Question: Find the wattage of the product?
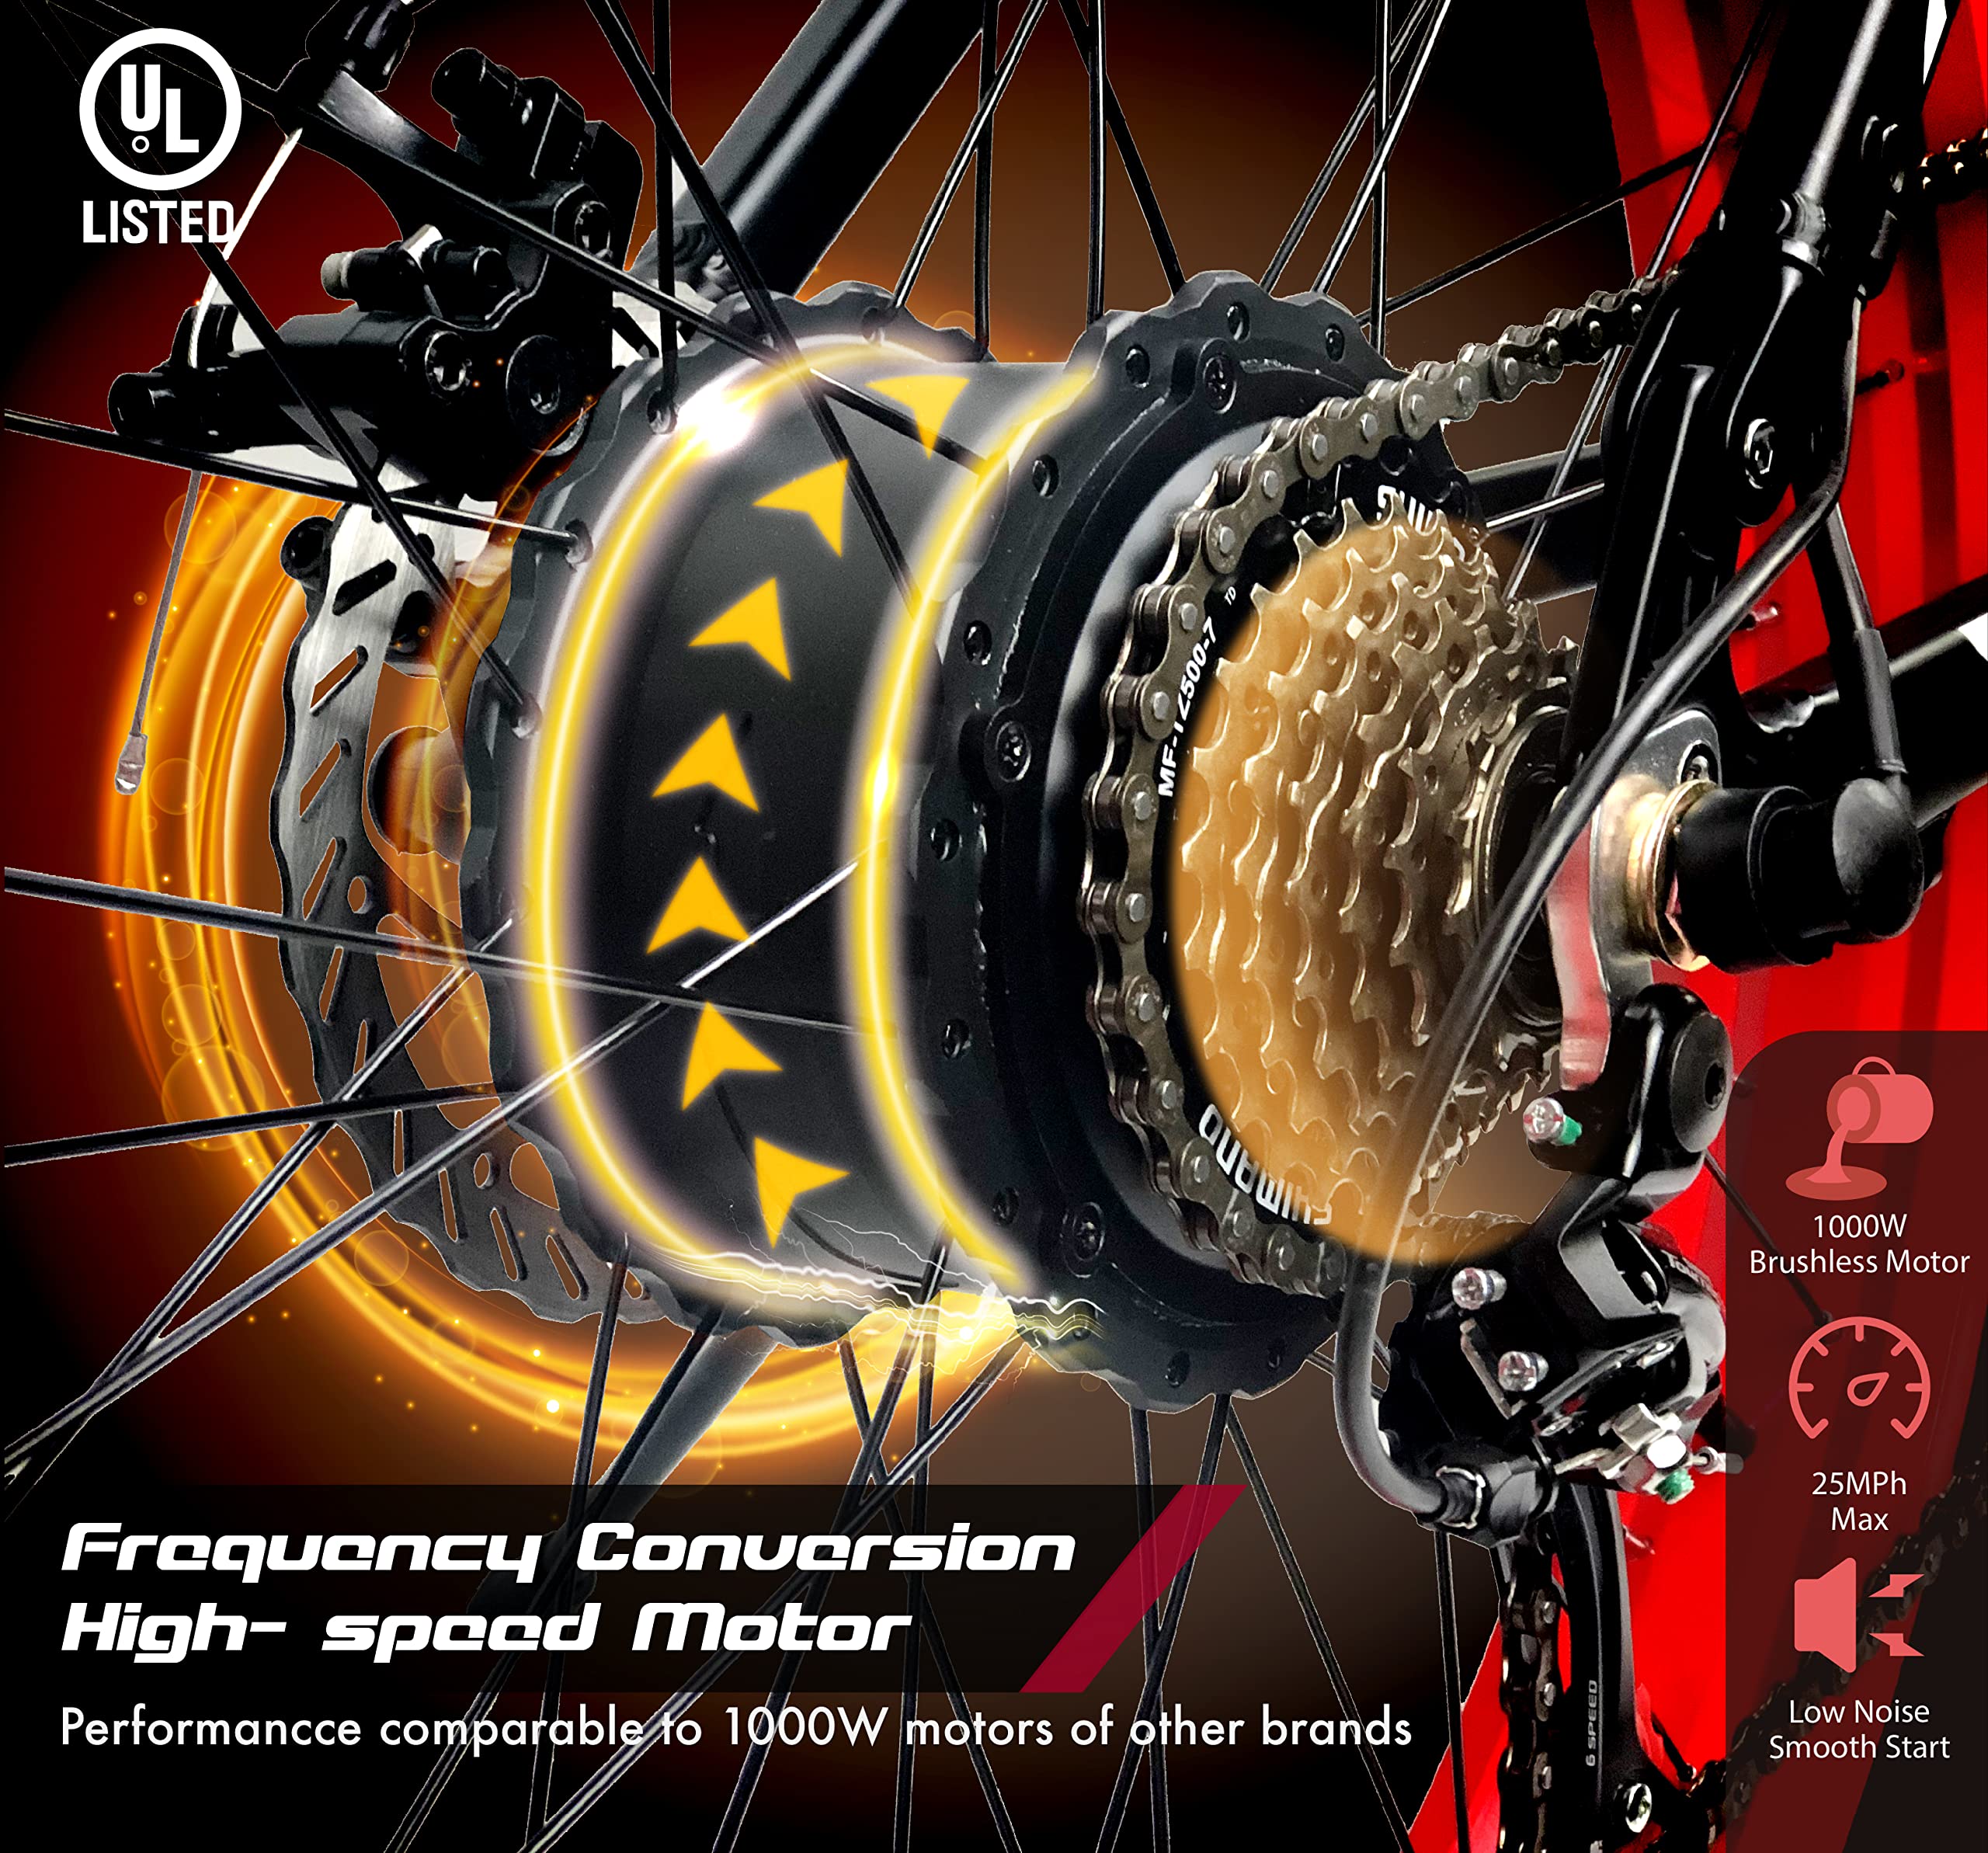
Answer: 1000.0 watt